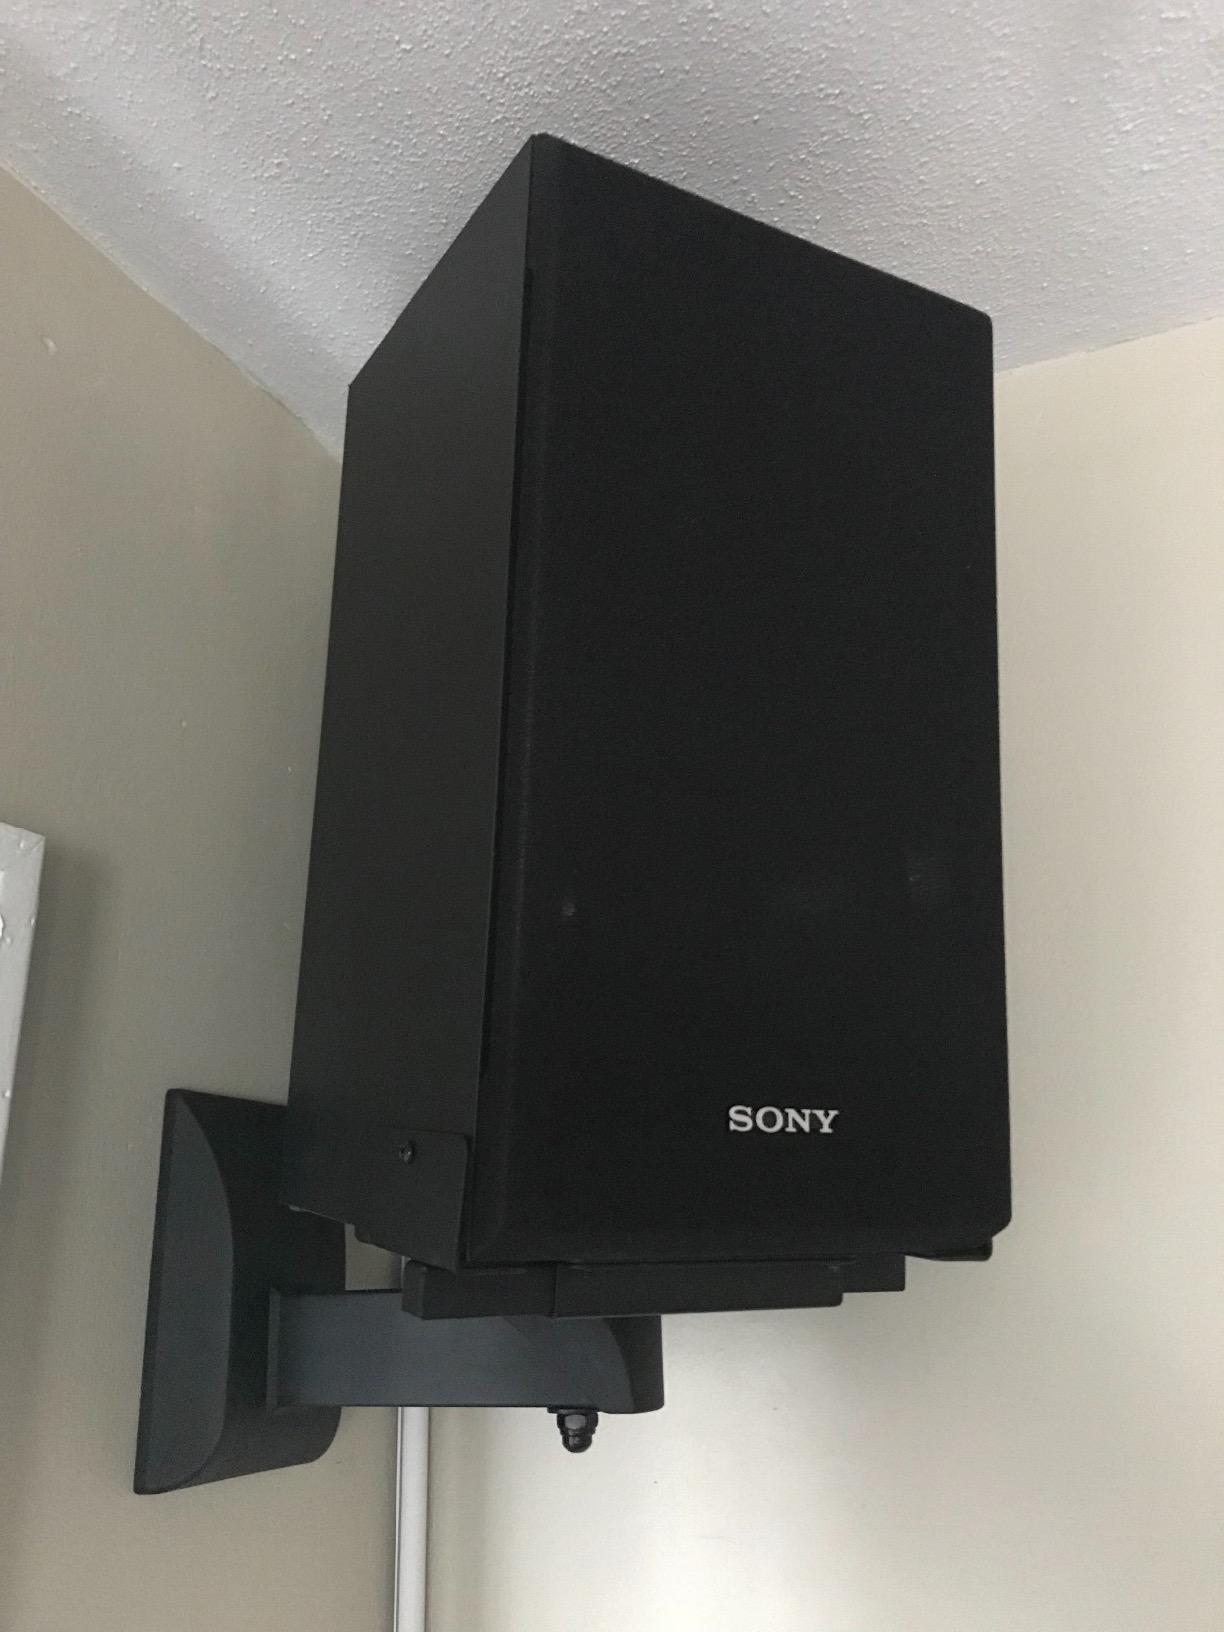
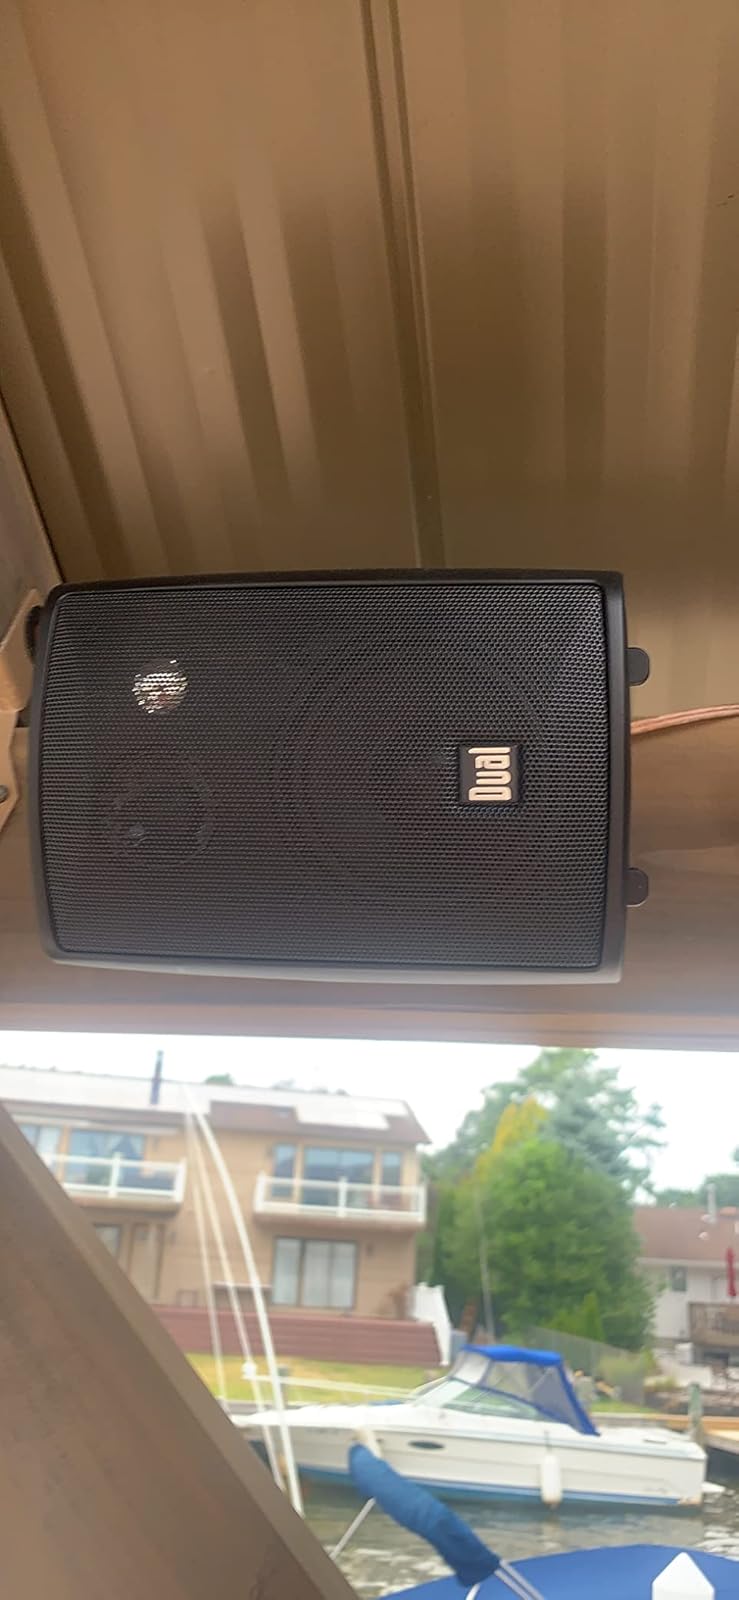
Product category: speaker
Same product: no